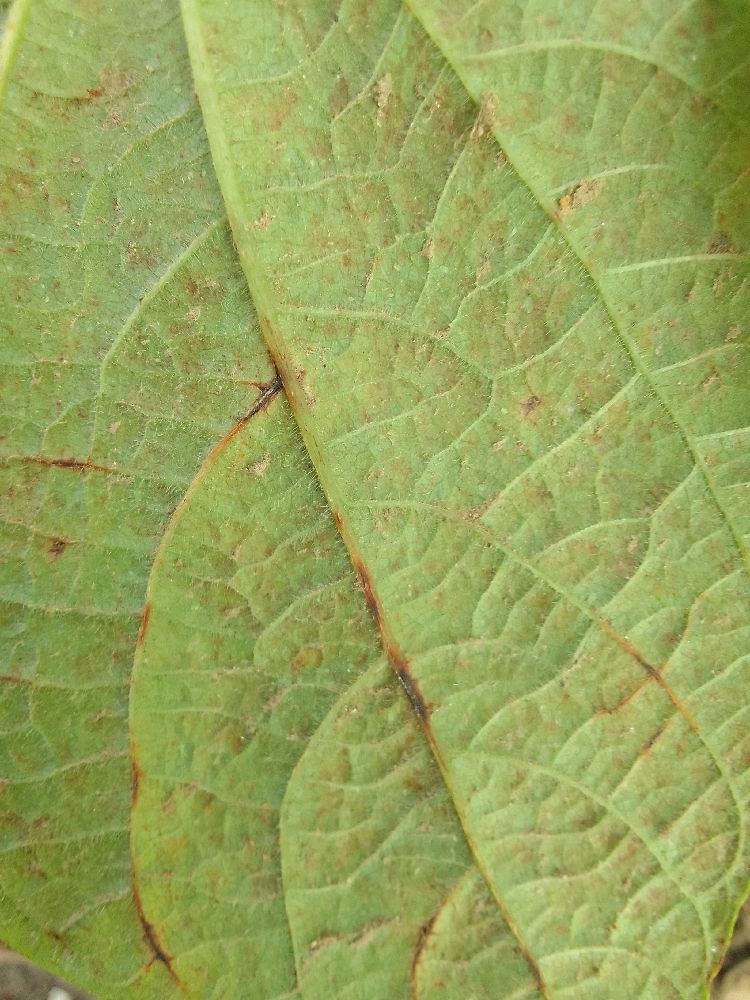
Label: anthracnose